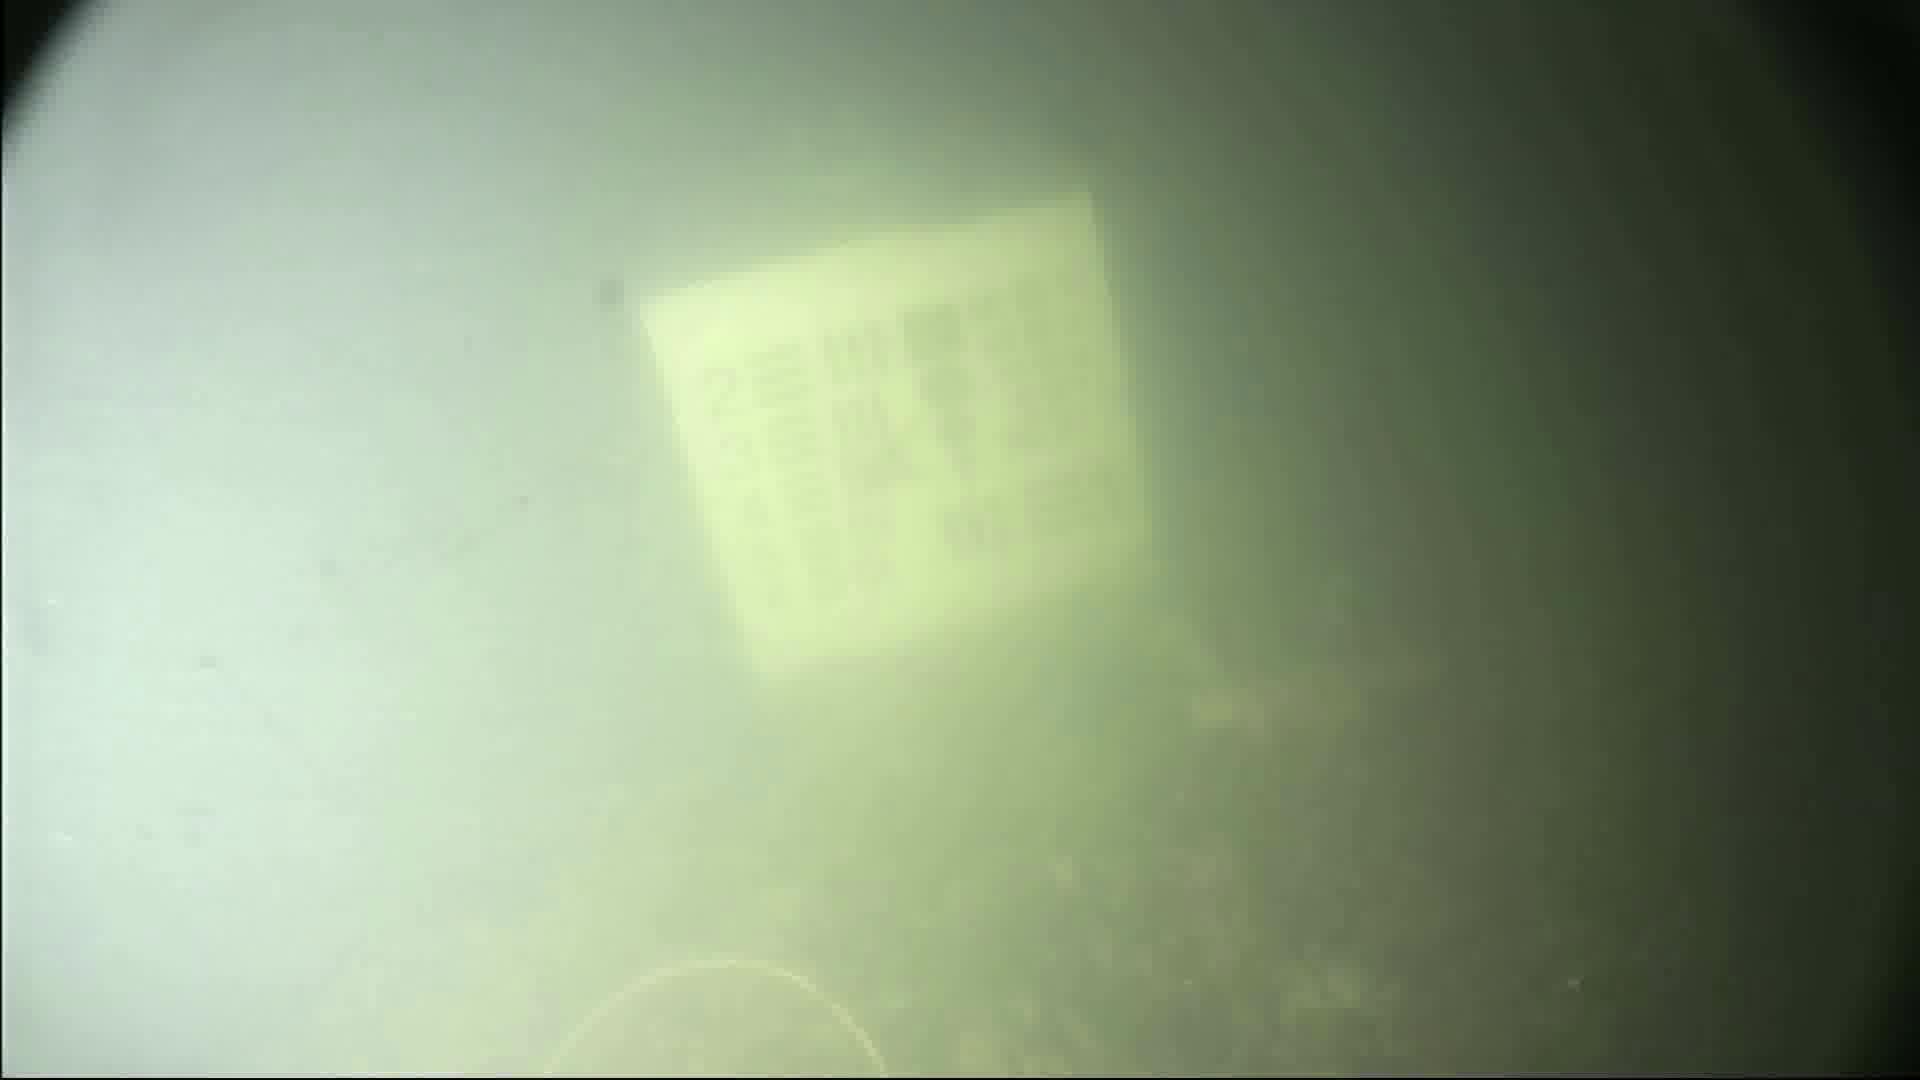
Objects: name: crab